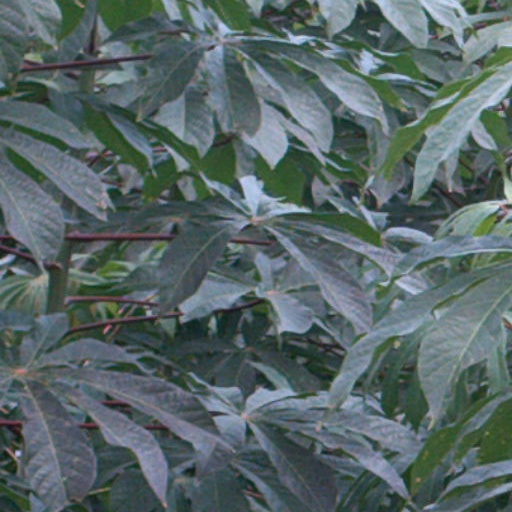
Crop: cassava